Bobby Schuller

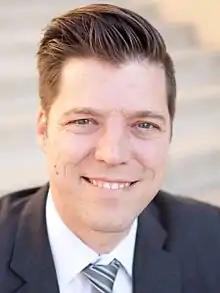
Schuller in 2015 (age 34)

Robert Vernon Schuller (born July 28, 1981) is an American humanitarian, author, television producer, and a Presbyterian minister. He serves as lead pastor on the "Hour of Power" television program and is the senior pastor of Shepherd's Grove church in Irvine, California. He is the grandson of Robert H. Schuller.